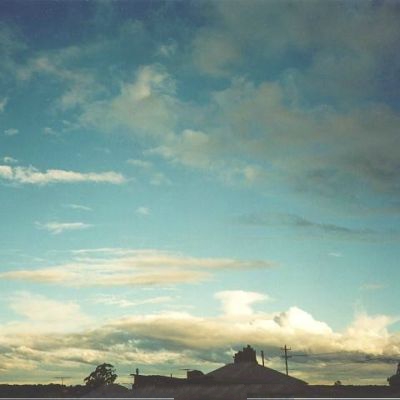
Cloud type: Stratocumulus (Sc)